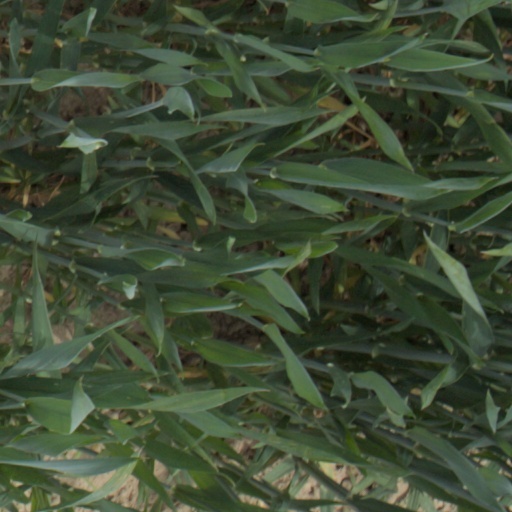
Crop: wheat